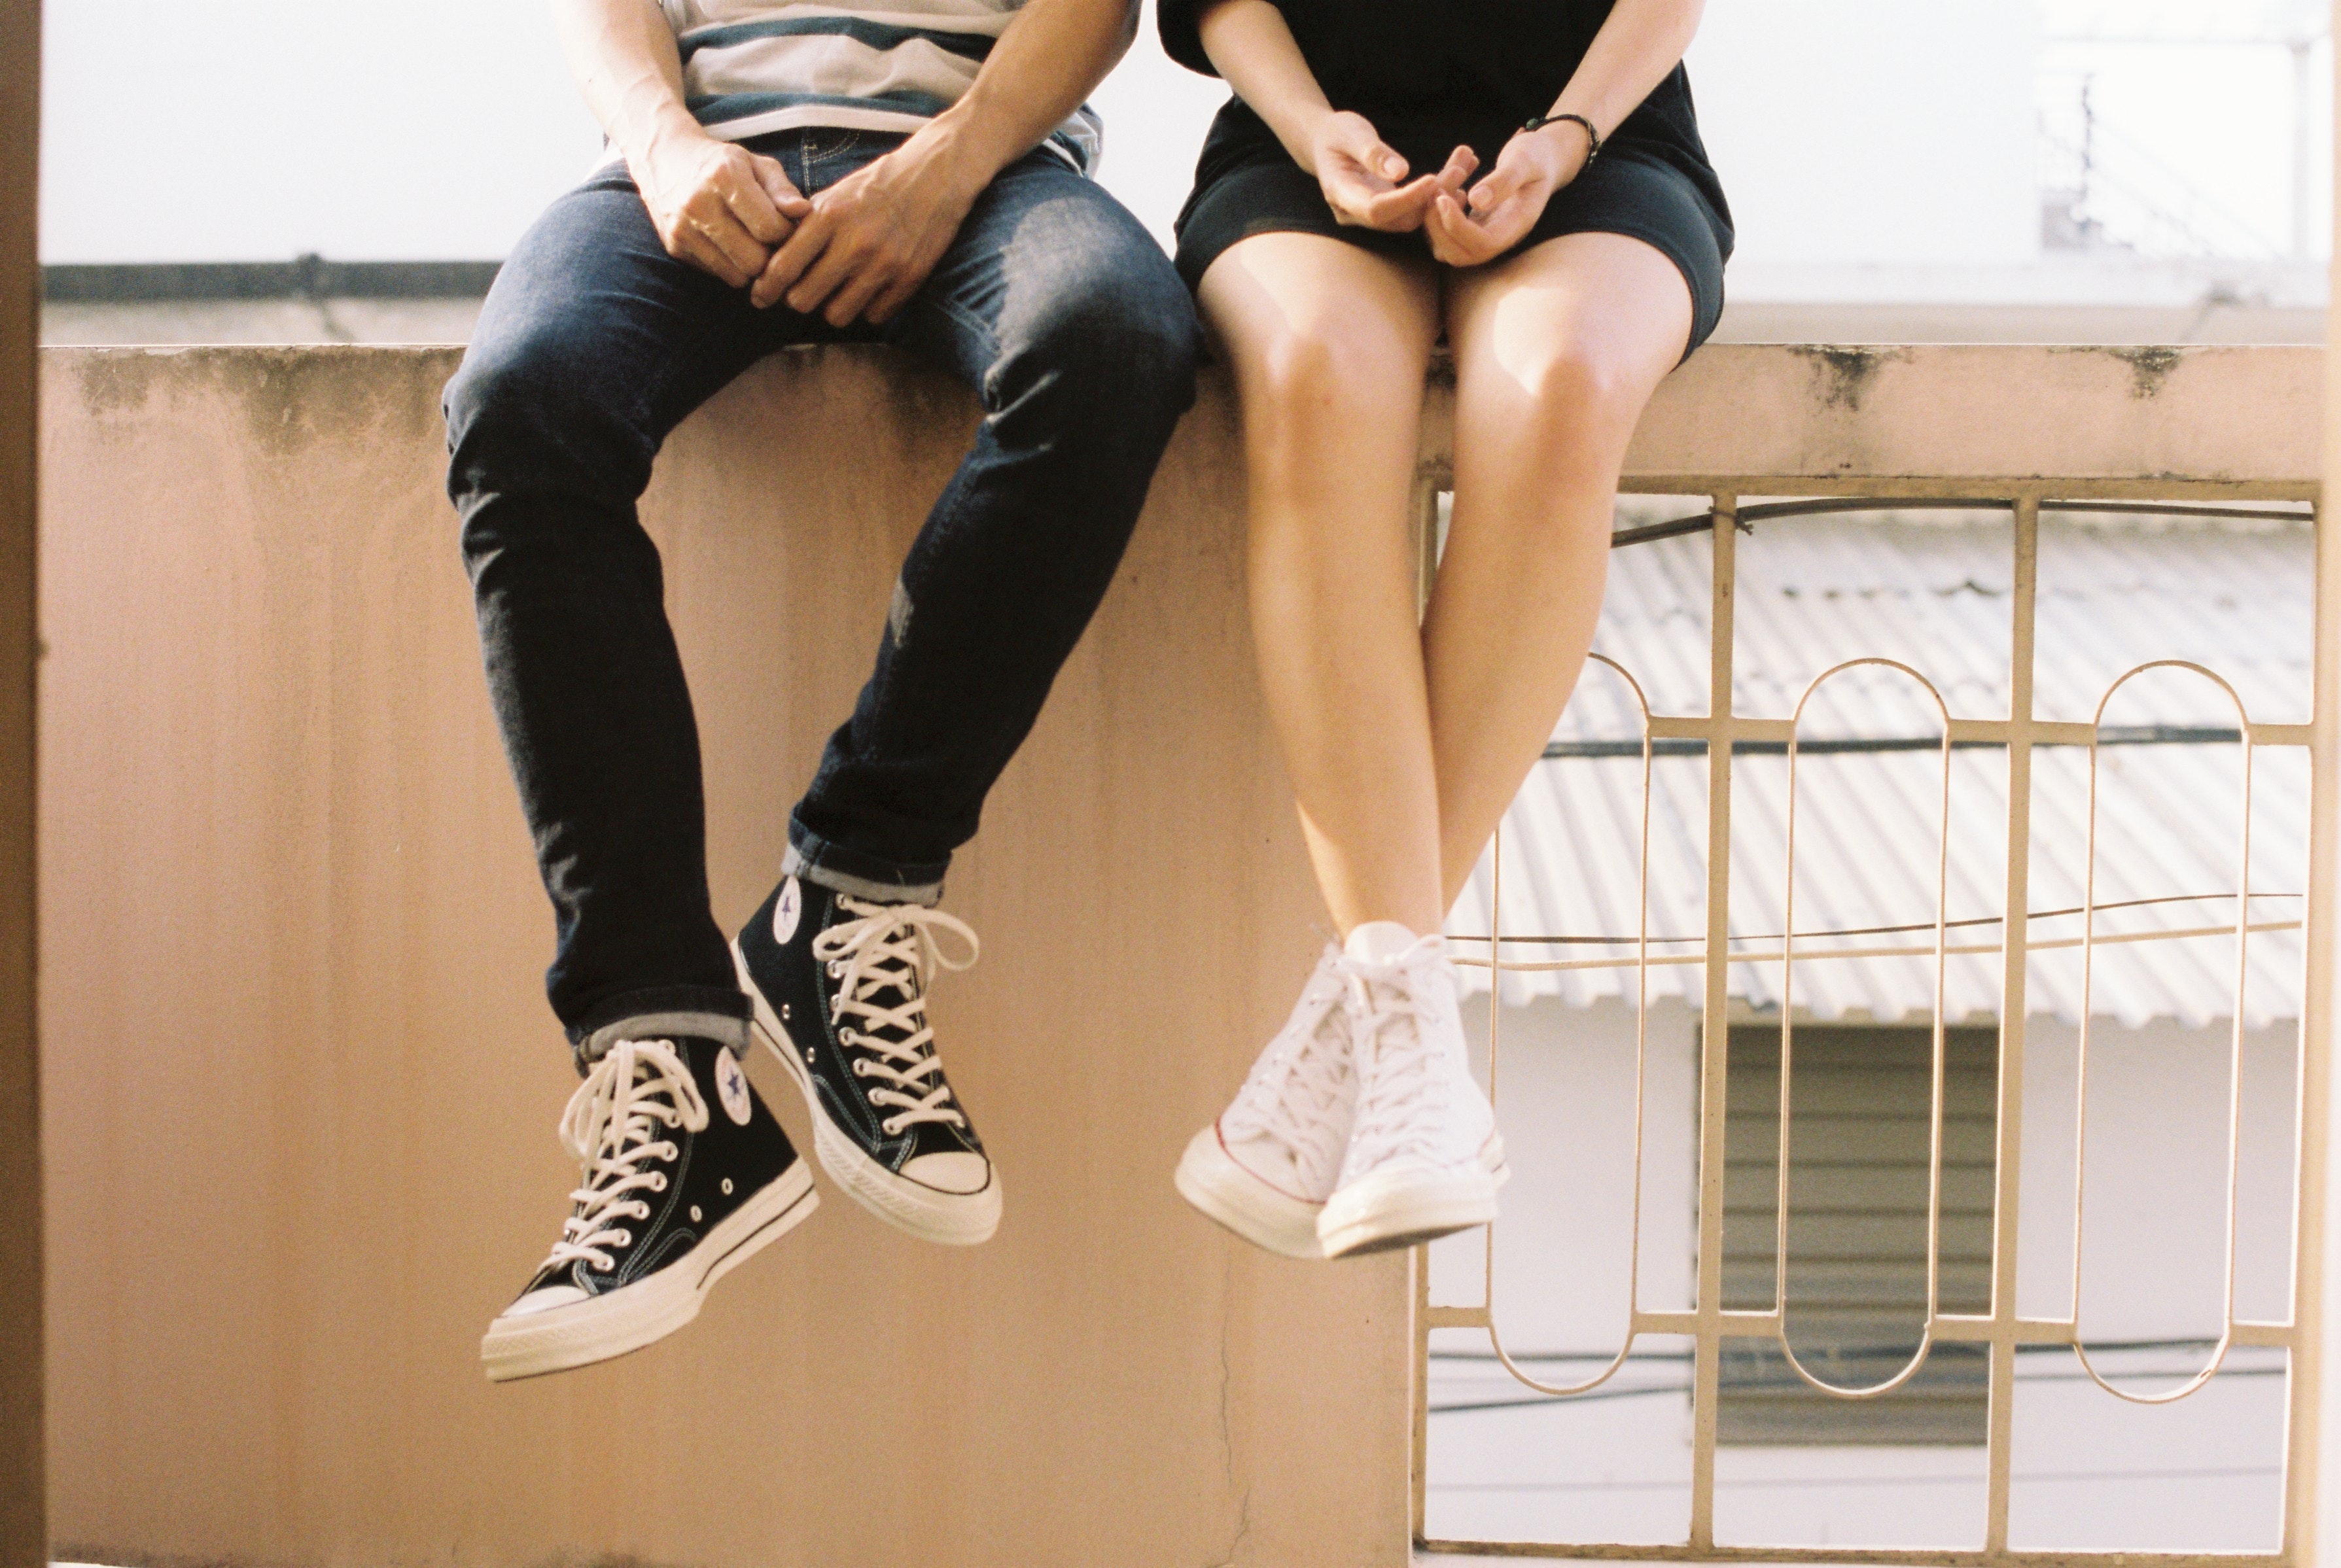
footwear, white, black, leg, shoe, human leg, fashion, thigh, knee, street fashion, ankle, Plimsoll shoe, boot, jeans, joint, calf, cool, denim, sneakers, style, sitting, window, athletic shoe, waist